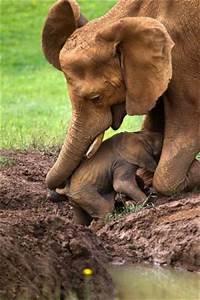
elephant